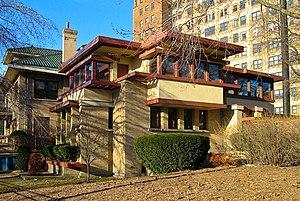
Cet article relate l'histoire et divers aspects de l'architecture de Chicago, la troisième plus grande ville des États-Unis. L'architecture de cette ville a reflété et influencé pendant longtemps l'architecture américaine. La ville de Chicago comprend certains des premiers bâtiments réalisés par des architectes aujourd'hui mondialement reconnus. Comme la plupart des bâtiments du centre-ville ont été détruits par le Grand incendie de 1871, ils sont plutôt réputés pour leur originalité que pour leur ancienneté. À la suite de cet événement qui marqua définitivement l'histoire de la ville, Chicago devient un laboratoire d'expériences architecturales où se côtoient une multitude de styles et de mouvements allant de la fin du XIXᵉ siècle jusqu'à nos jours.
Cet article propose une liste exhaustive des réalisations de Frank Lloyd Wright. Huit d'entre elles sont classées sur la liste du patrimoine mondial de l'UNESCO depuis le 7 juillet 2019 au titre des œuvres architecturales du XXᵉ siècle de Frank Lloyd Wright.